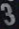
Number: 3